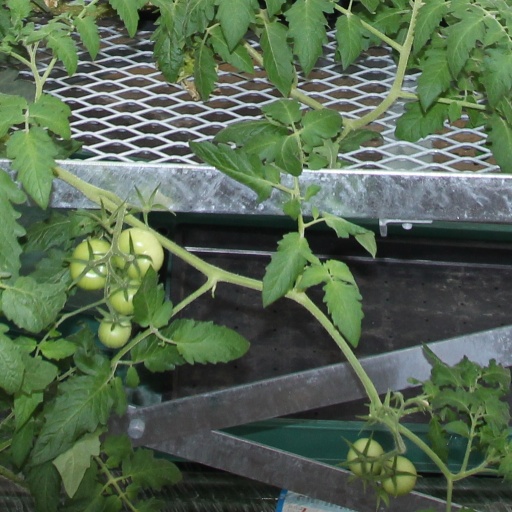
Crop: tomato